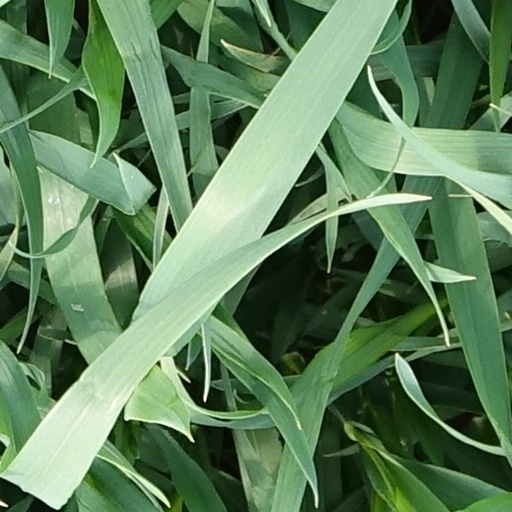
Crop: wheat